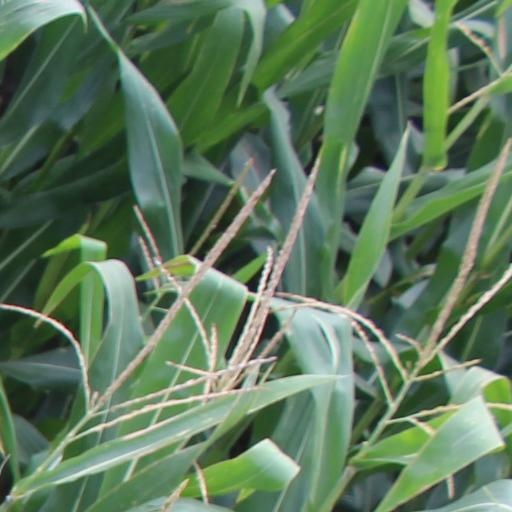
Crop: maize; corn